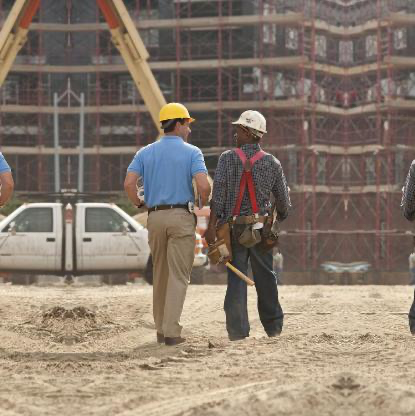
Objects in the image:
label: helmet
label: helmet